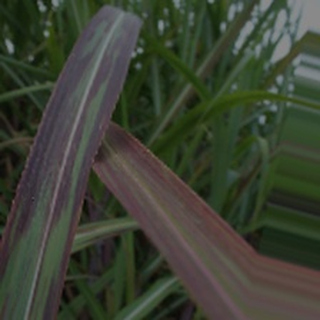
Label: sugarcane_bacterial_blight